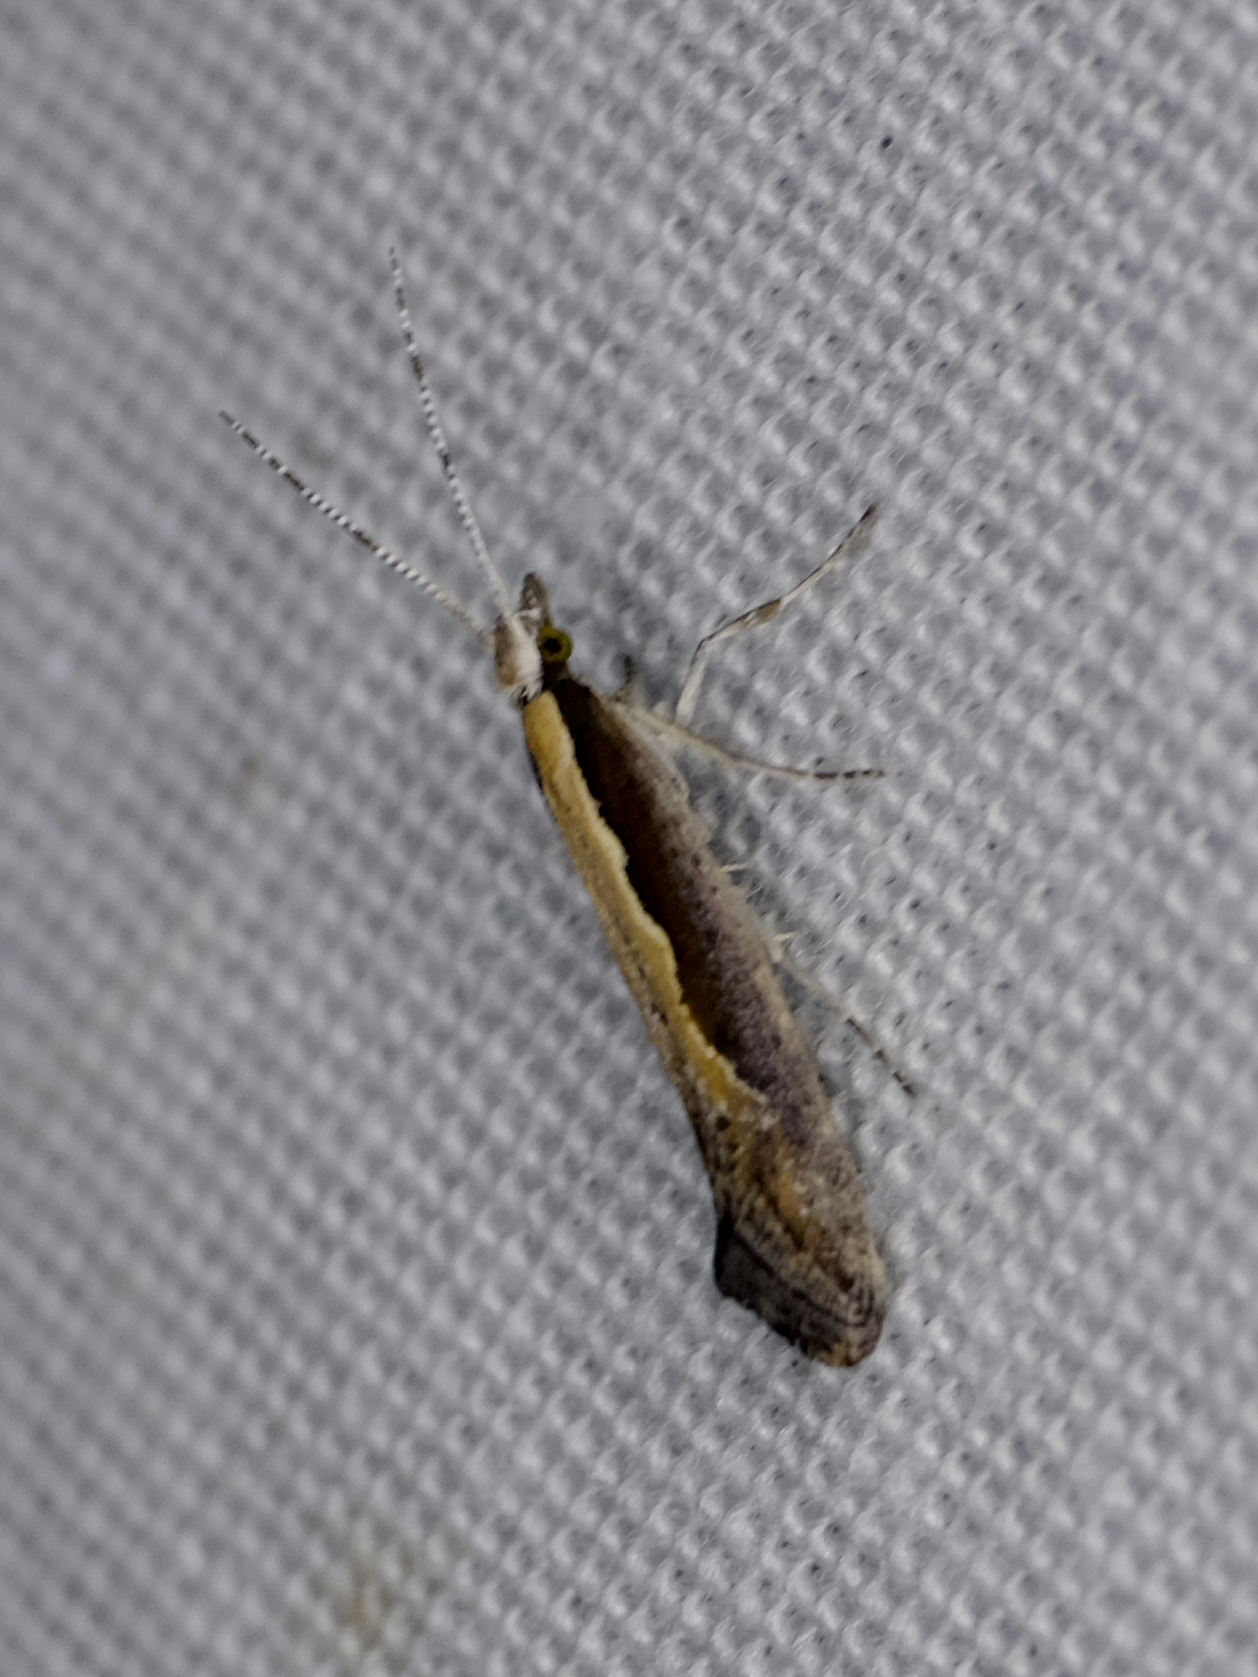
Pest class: diamondback_moth